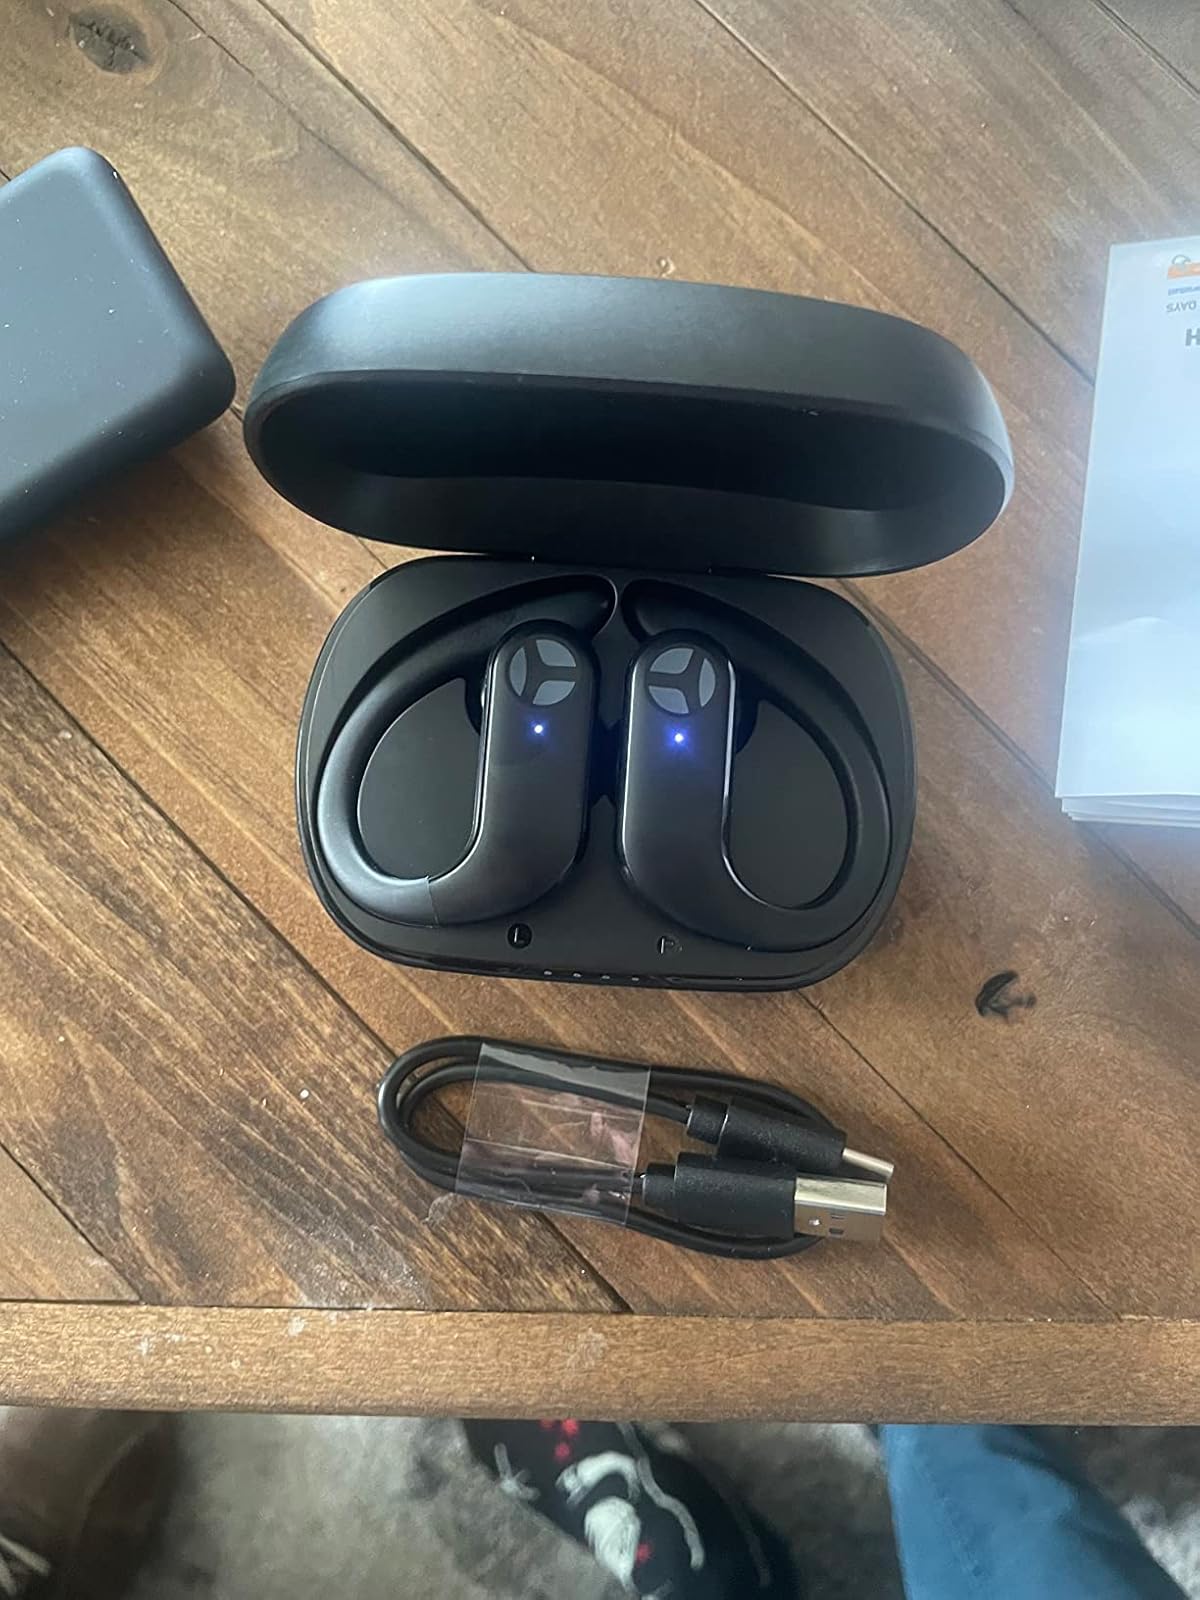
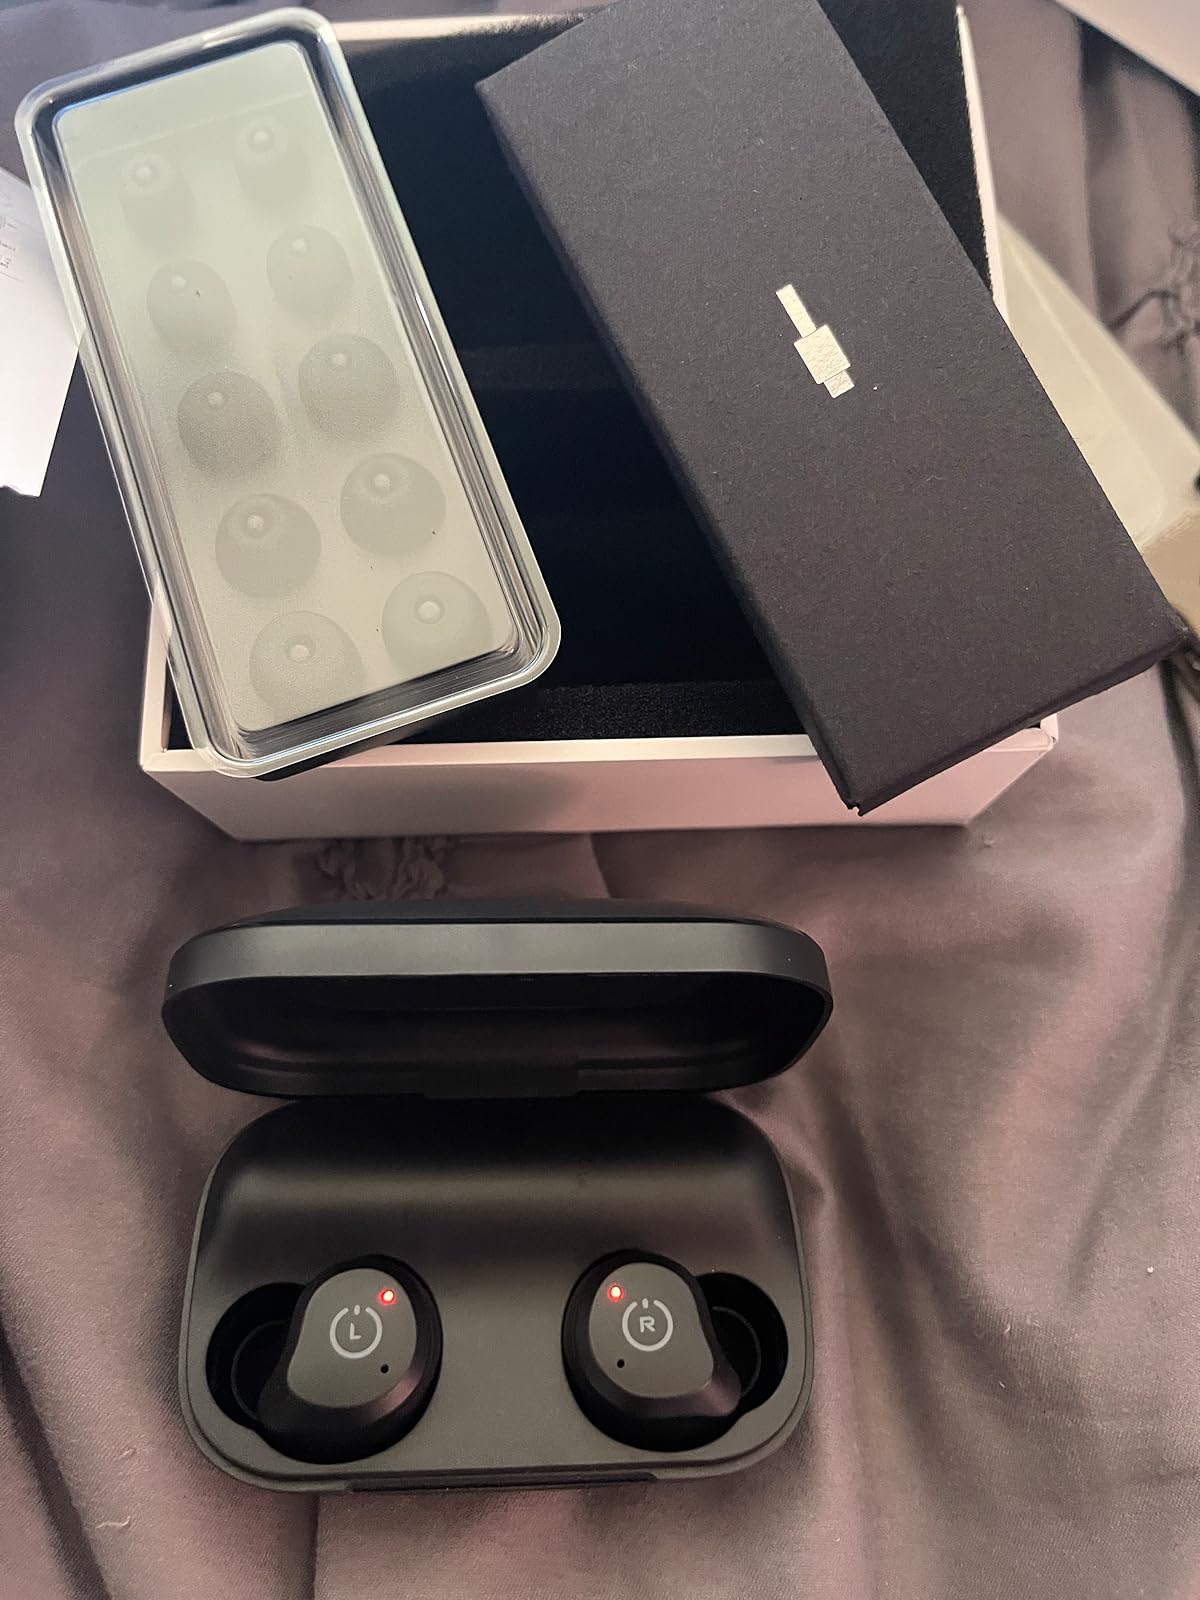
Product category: earbuds
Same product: no